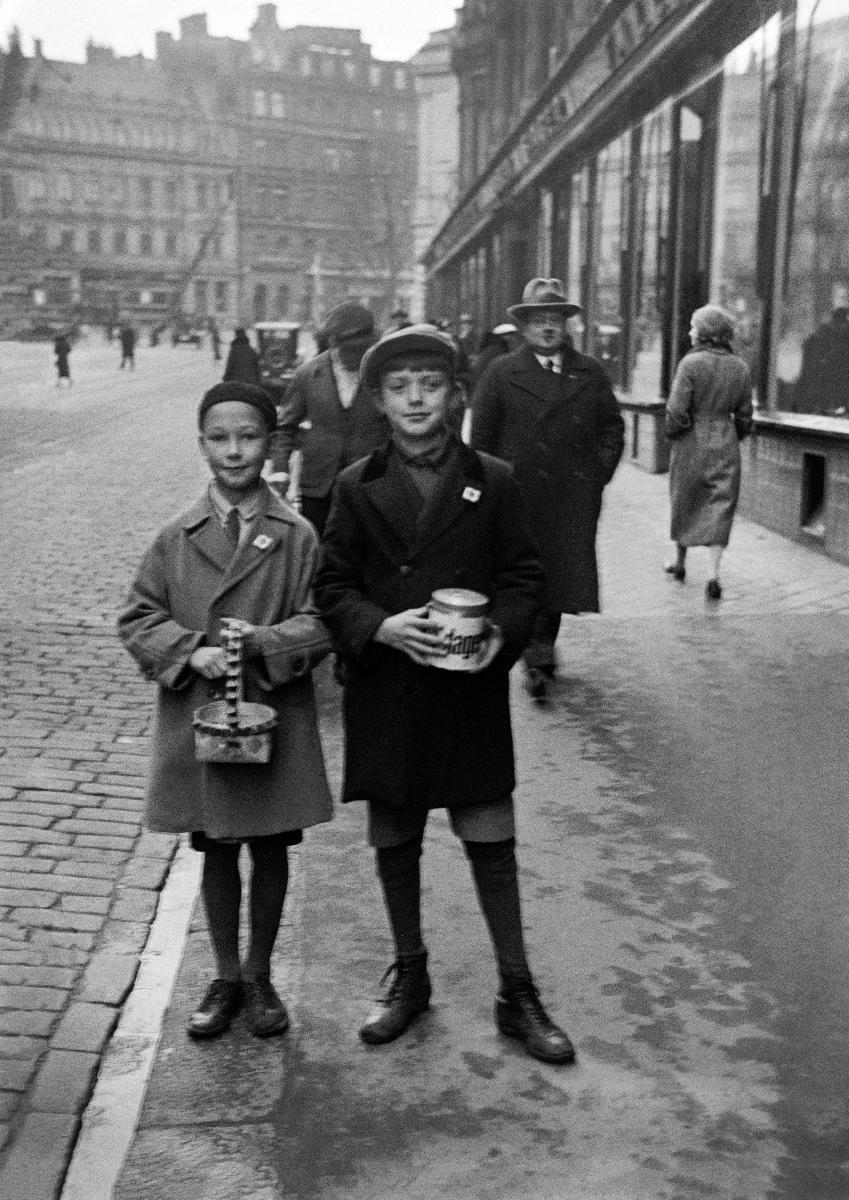
Ruotsalaisuuden päivä 1933
Svenska dagen 1933; Finnish Swedish Heritage Day
sisällön kuvaus: Kaksi poikaa myy Svenska dagen -merkkejä Aleksanterinkadulla Helsingissä Ruotsalaisuuden päivänä 5.11.1933. content description: Two boys are selling badges on Finnish Swedish Heritage Day on Aleksanterinkatu street in Helsinki 5.11.1933. innehållsbeskrivning: Två pojkar säljer Svenska dagen märken på Svenska dagen på Alexandersgatan i Helsingfors 5.11.1933.
Kuvaaja: Sundström, Hugo, kuvaaja
Vuosi: 1933
Paikka: Suomi, Uusimaa, Helsinki
Aiheet: lapset (ikäryhmät); pojat (ikäryhmät); suomenruotsalaiset; myynti; merkit; HBL; children (age groups); boys; Swedish-speaking Finns; sale; marks; children; selling; badges; Finnish Swedish traditions; Swedish speaking Finns; Finland Swedish; barn (åldersgrupper); pojkar; finlandssvenskar; försäljning; märken och tecken; barn; märken; märkesförsäljning; Svenska dagen